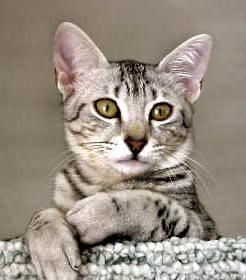
Animal: cat
Breed: Egyptian Mau